Charles Watts (secularist)

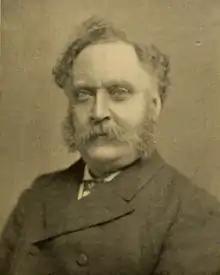
Watts in 1894

Charles Watts (27 February 1836 – 16 February 1906) was an English writer, lecturer and publisher, who was prominent in the secularist and freethought movements in both Britain and Canada.